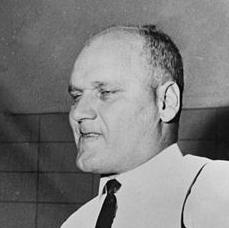
Age: 42